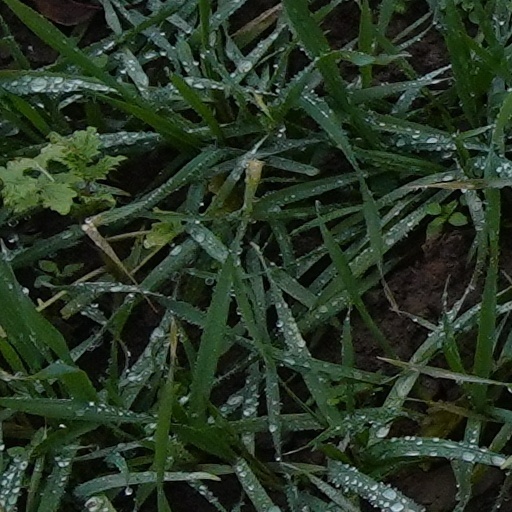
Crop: wheat